Merritt A. Edson

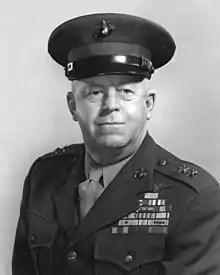
"Red Mike" Edson

Merritt Austin Edson, Sr. (April 25, 1897 – August 14, 1955), known as "Red Mike", was a major general in the United States Marine Corps, First President of the Marine Corps War Memorial Foundation and First Commissioner of the Vermont Department of Public Safety & Vermont State Police.